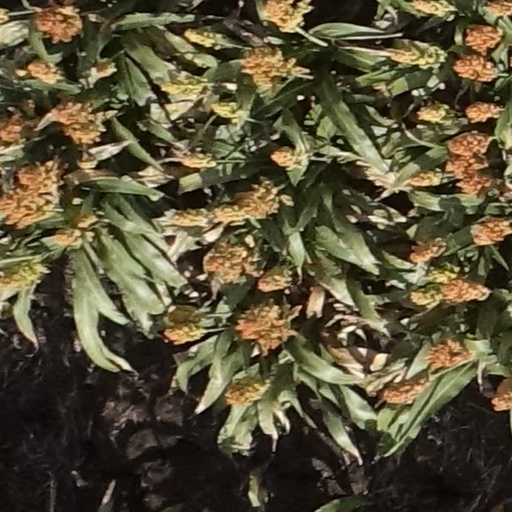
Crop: sorghum